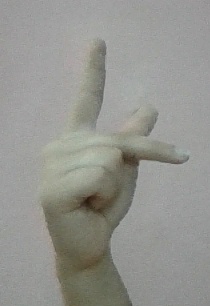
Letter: dha